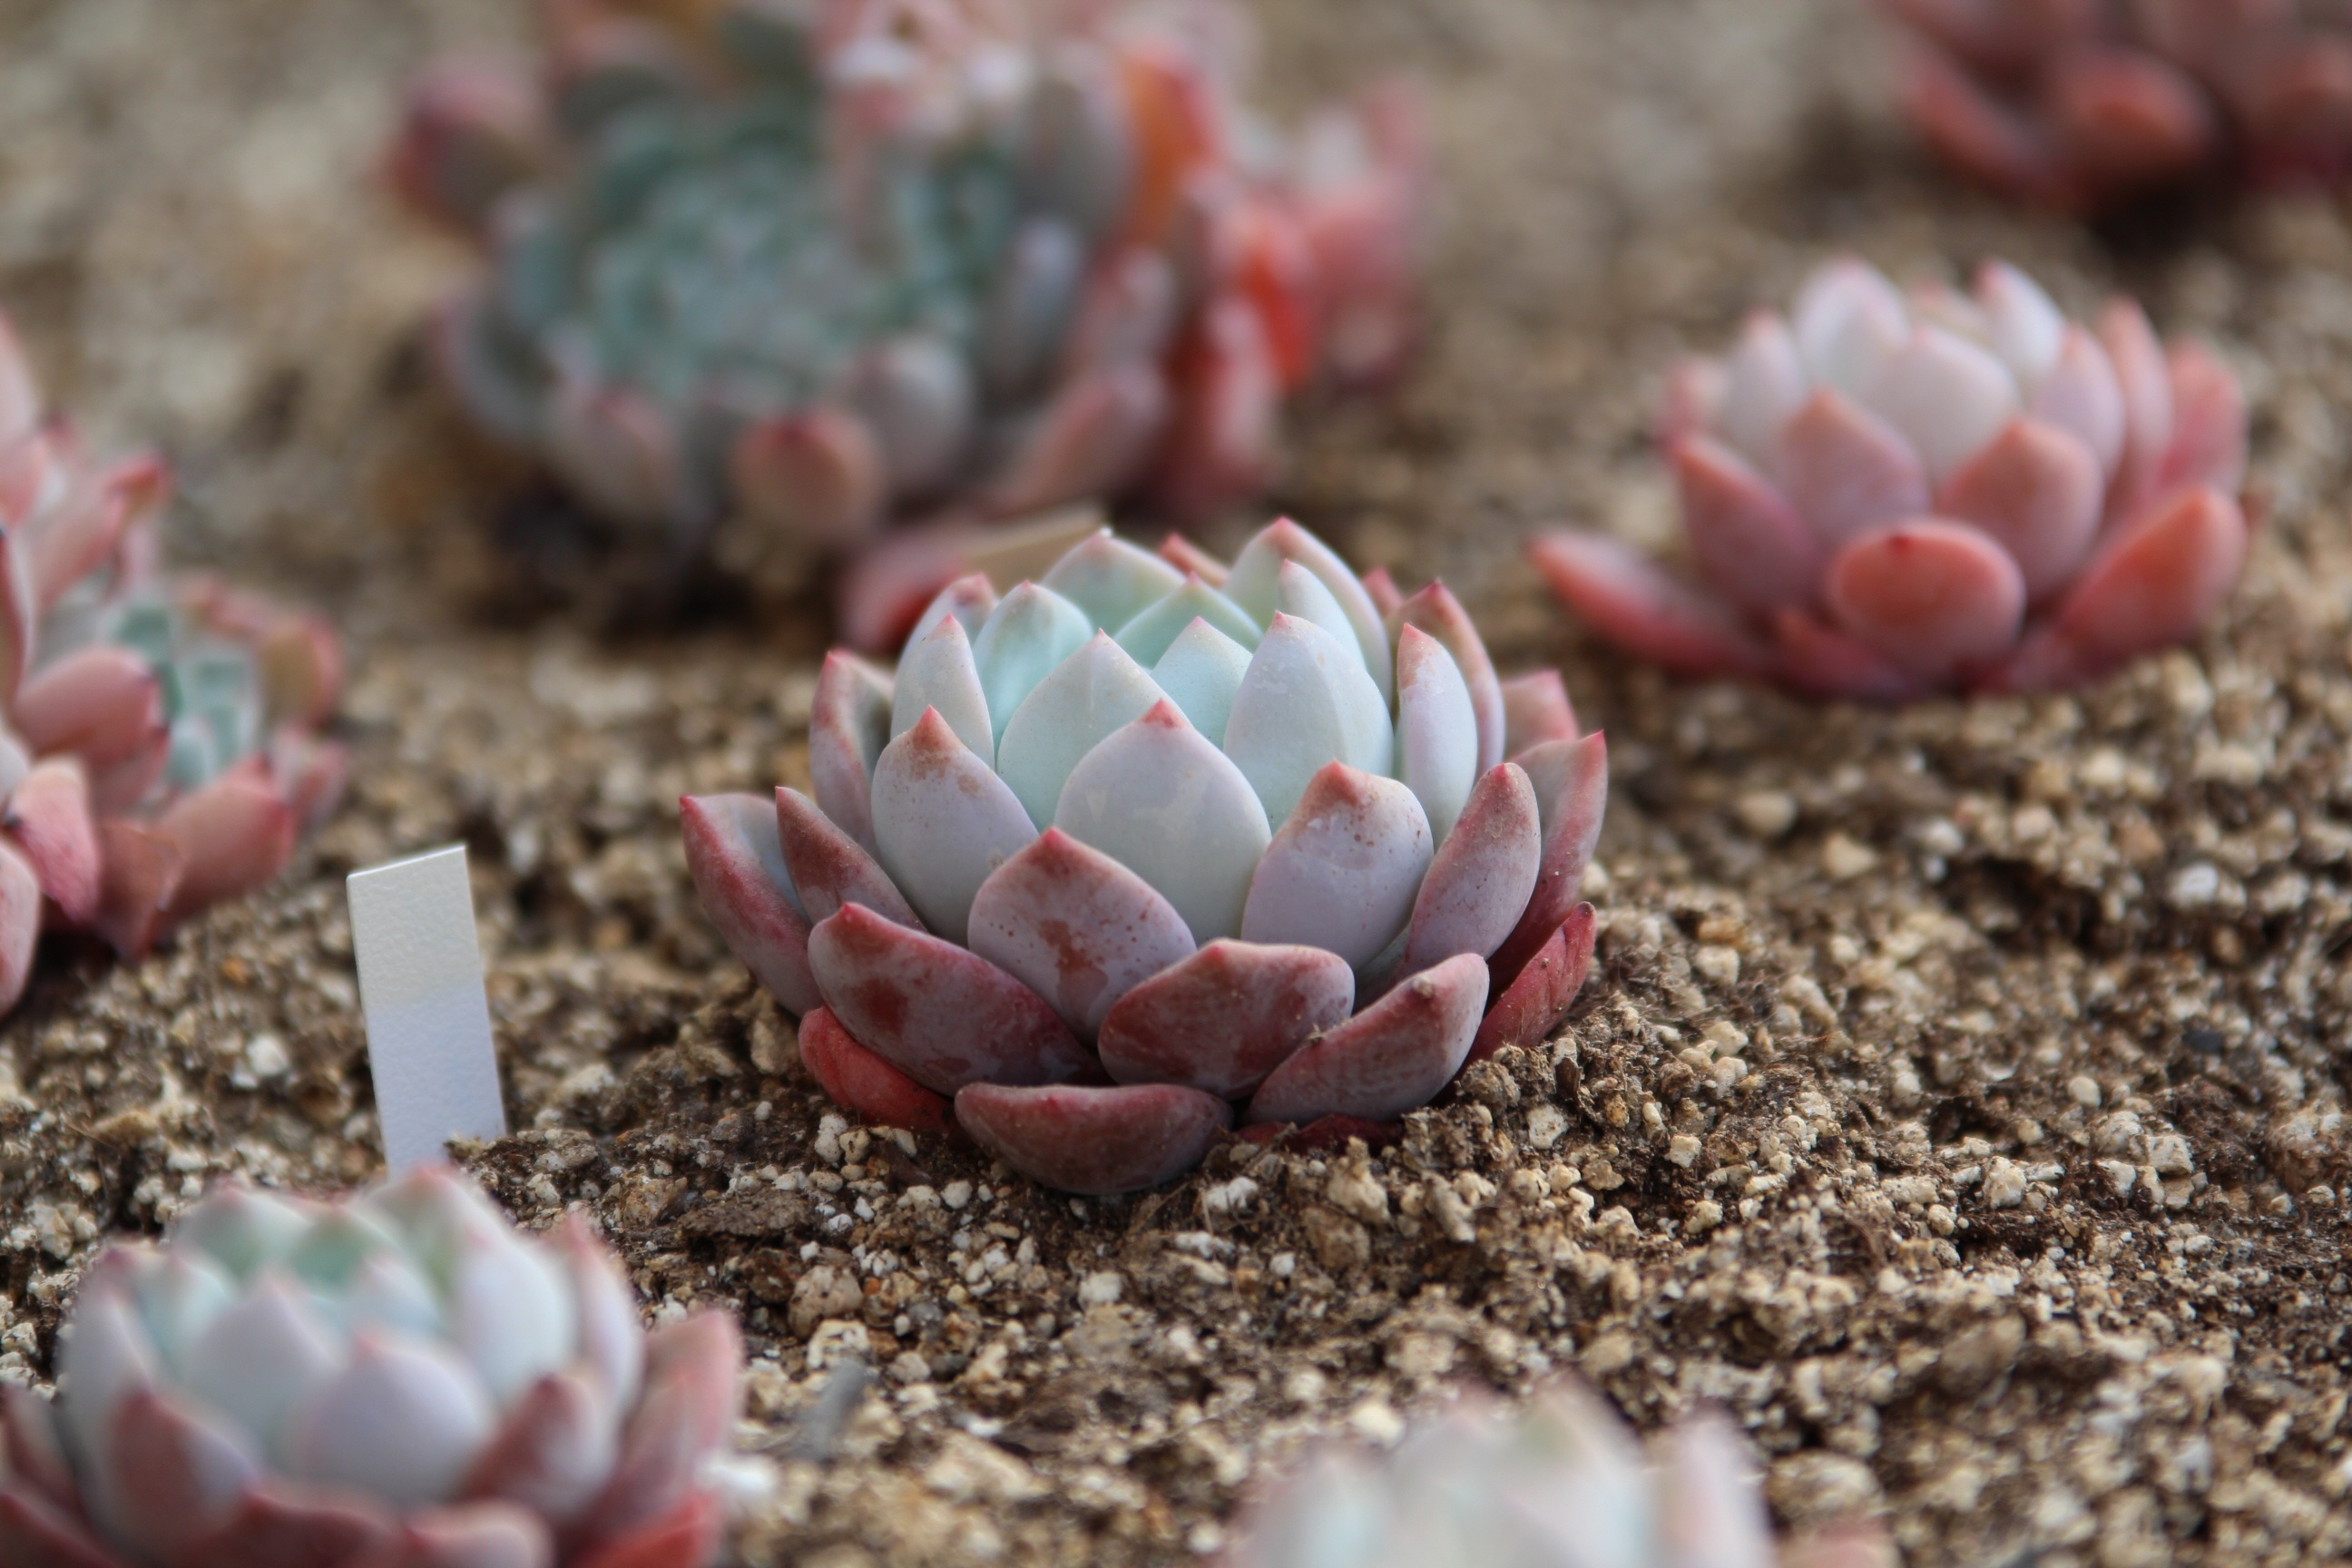
nature, cactus, plant, flower, petal, food, produce, soil, botany, succulent, garden, flora, greenhouse, potted plant, plants, flowers, makro, botanical garden, flowering plant, affix, a flower garden, a fleshy plant, fleshy in this, mini potted, land plant